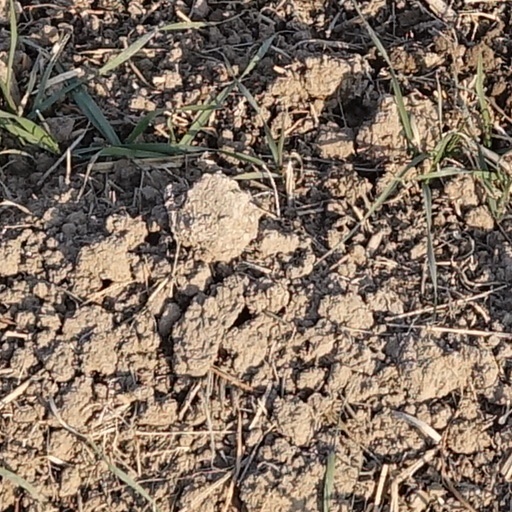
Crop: wheat